Ursynów

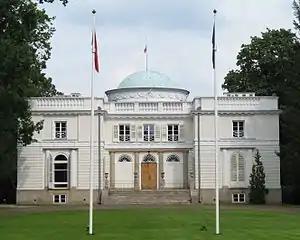
The Potocki Palace built in 1782.

In 1656, the villages of Jeziorki and Kabaty were destroyed by the army of the Swedish Empire, during the Siege of Warsaw in the Northern War.